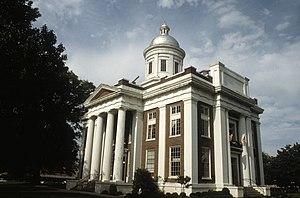
La ville de Canton est le siège du comté de Madison, situé dans l'État du Mississippi, aux États-Unis.